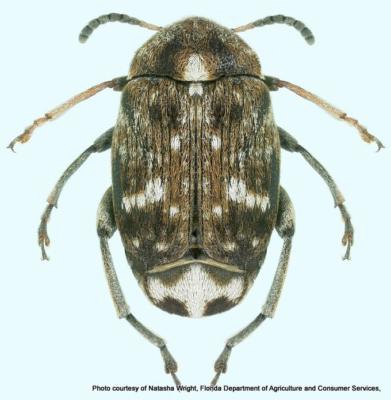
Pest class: pea_weevil